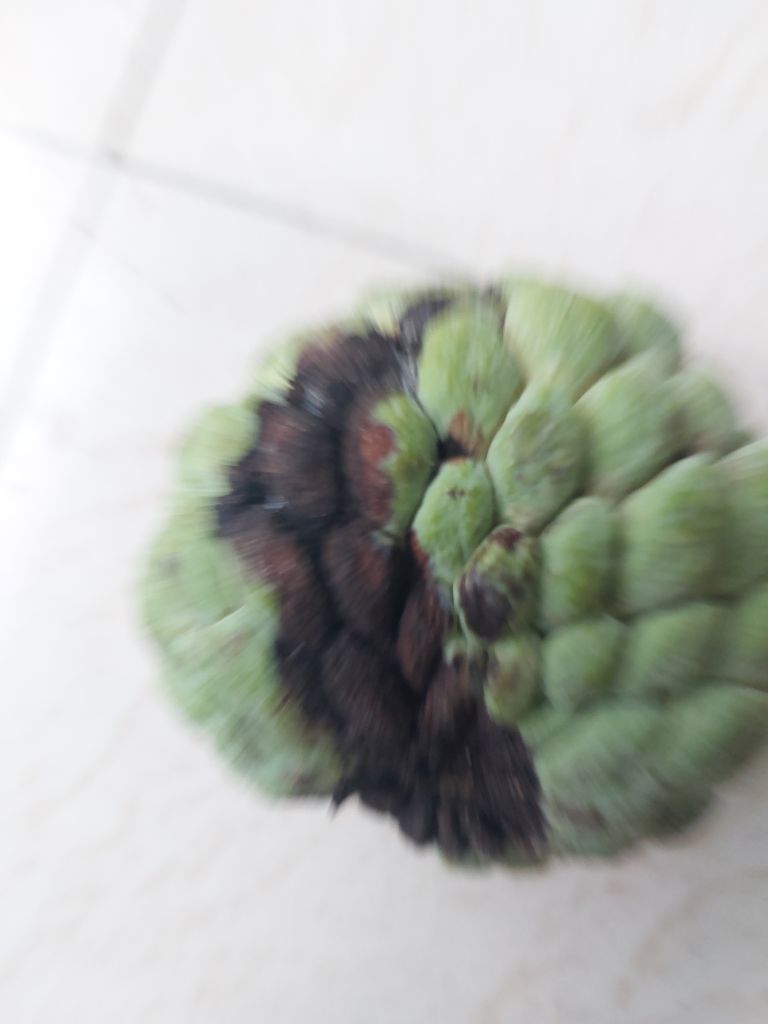
Disease label: Diplodia Rot